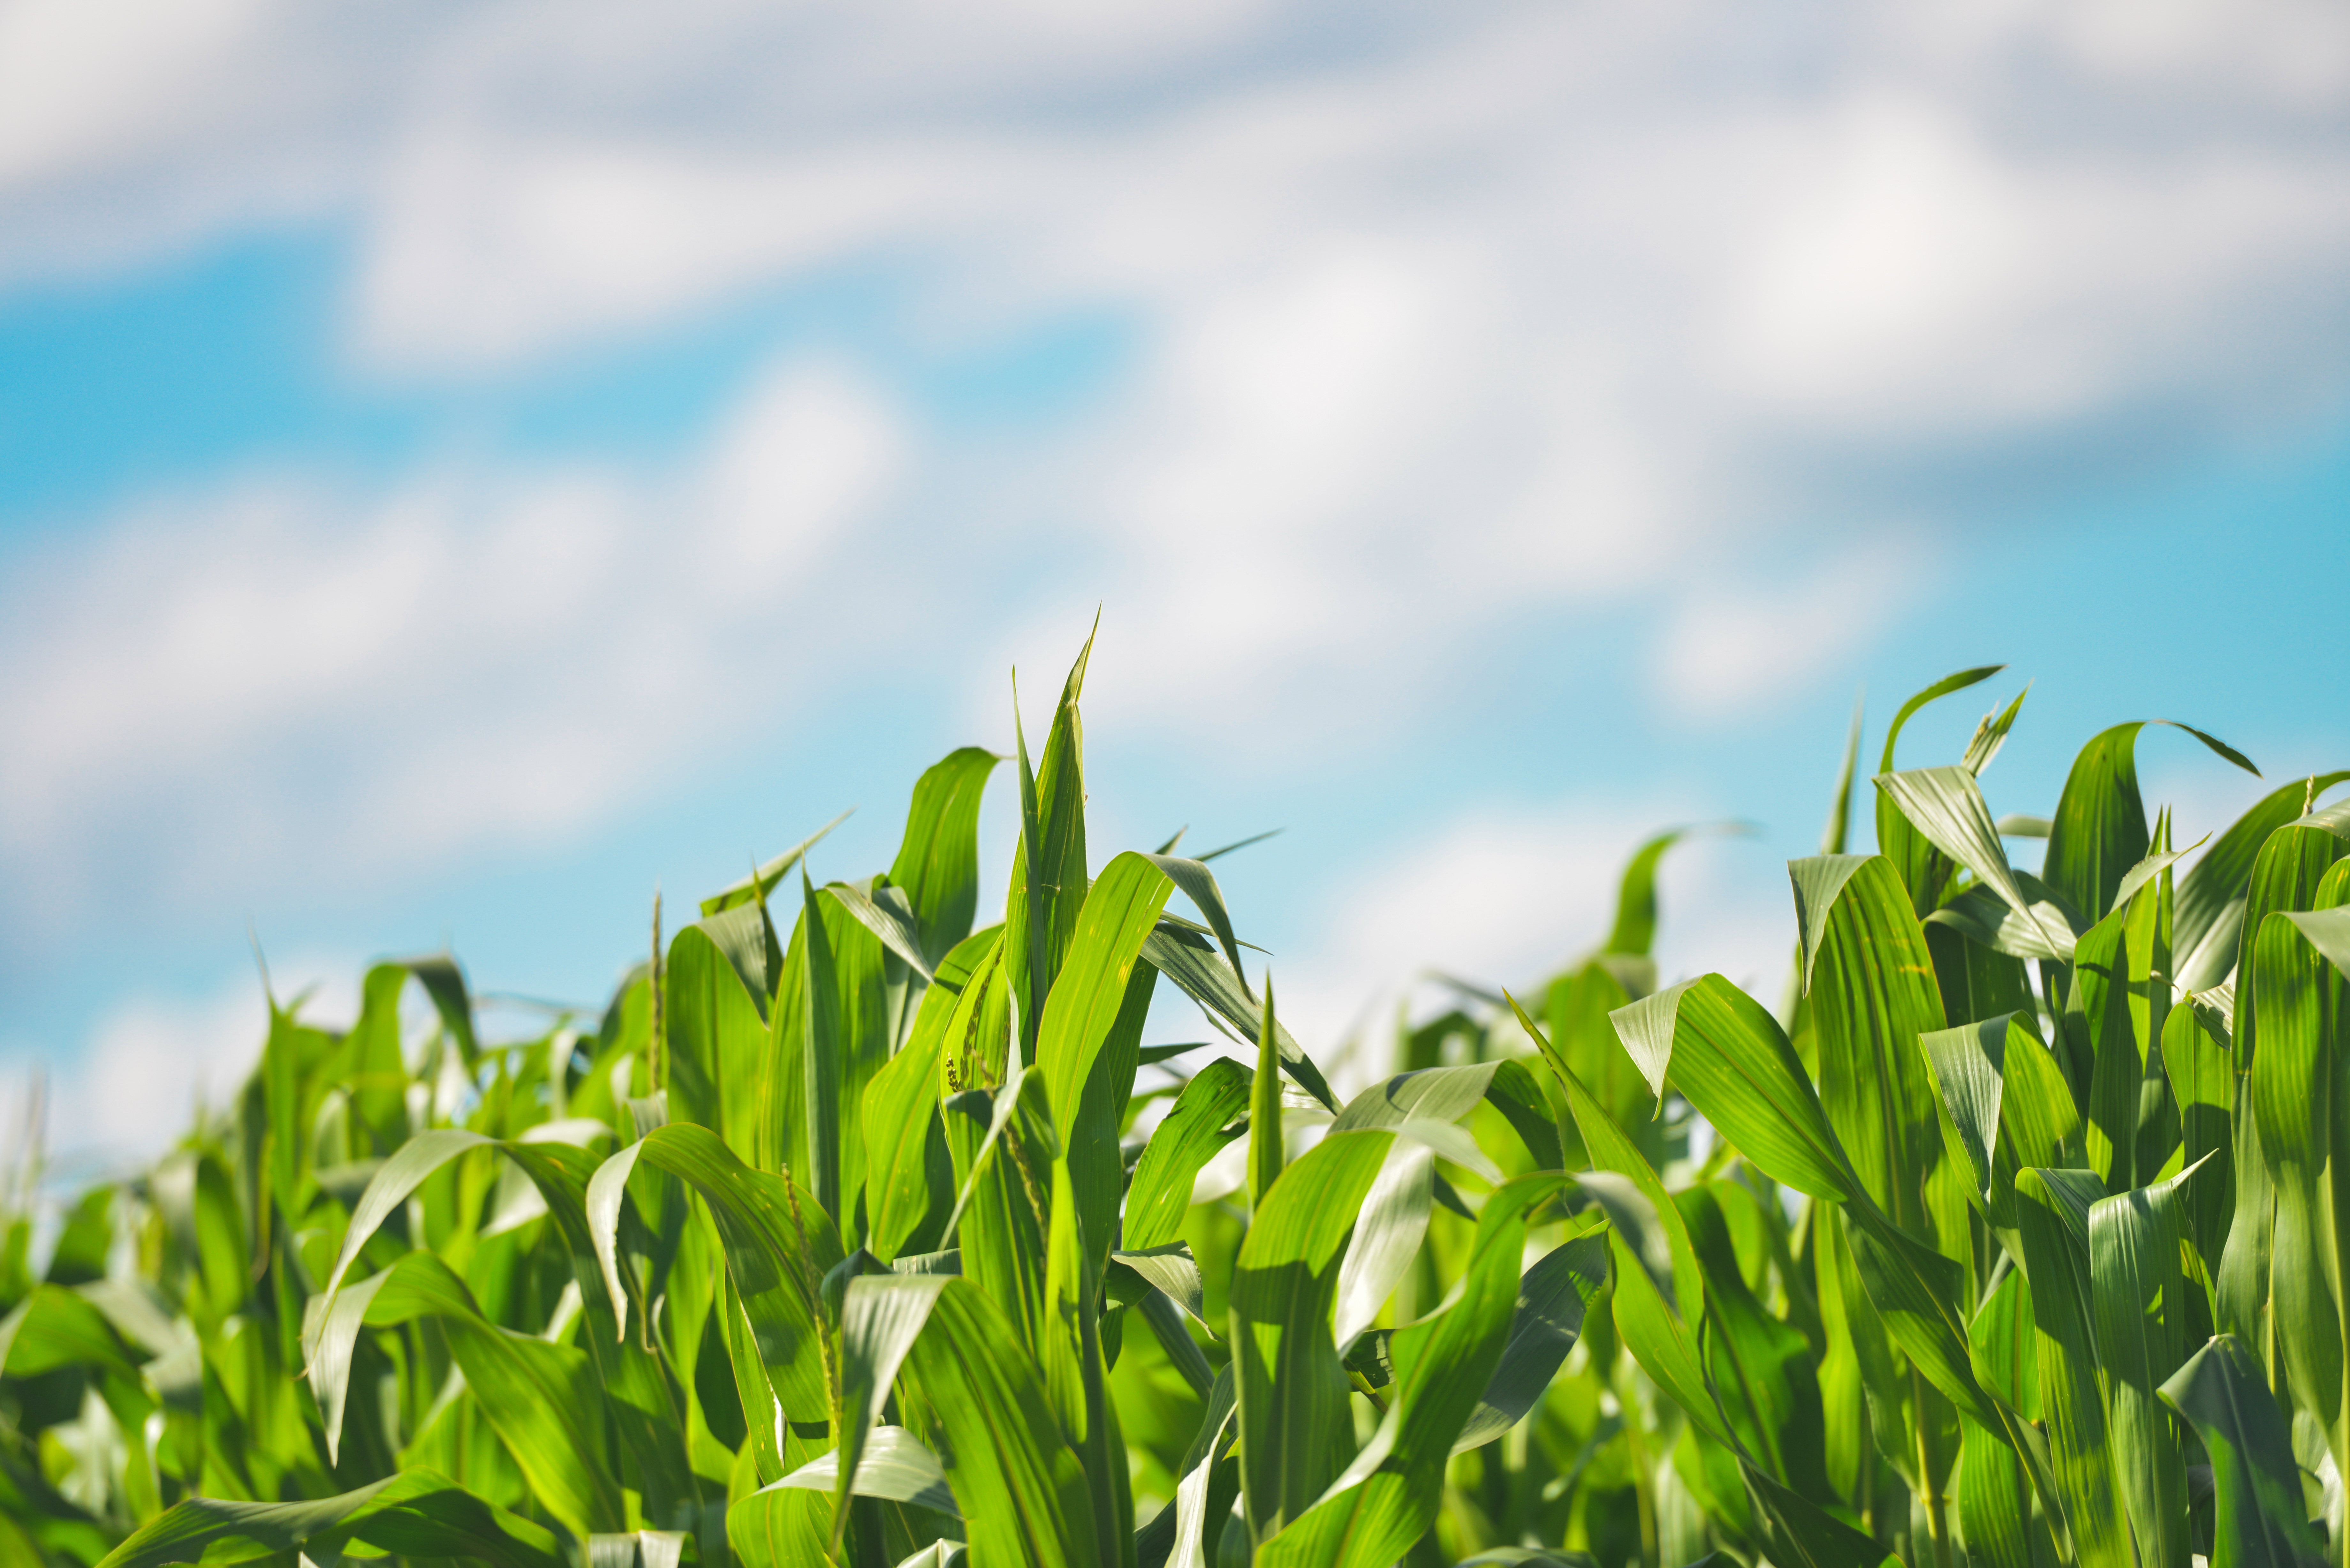
green, vegetation, field, crop, plant, sky, grass, plantation, cash crop, grass family, farm, agriculture, leaf, flower, plant stem, corn, wind, flowering plant